Vauxhall B-Type

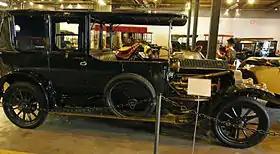
30 hp landaulette type B11manufactured 4 May 1912

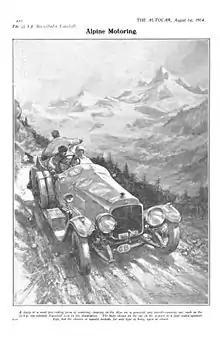
35 h.p. tourer crossing the AlpsGordon Crosby -Autocar 1 August 1914

The Vauxhall 27, 30 and 35 h.p. (Vauxhall chassis code "B" type) is a large six cylinder car manufactured by Vauxhall from 1910 to 1914. The 27 h.p. was Vauxhall's first six-cylinder car.